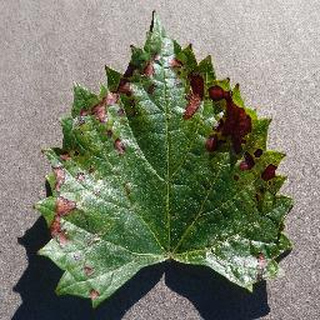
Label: grape_esca_black_measles